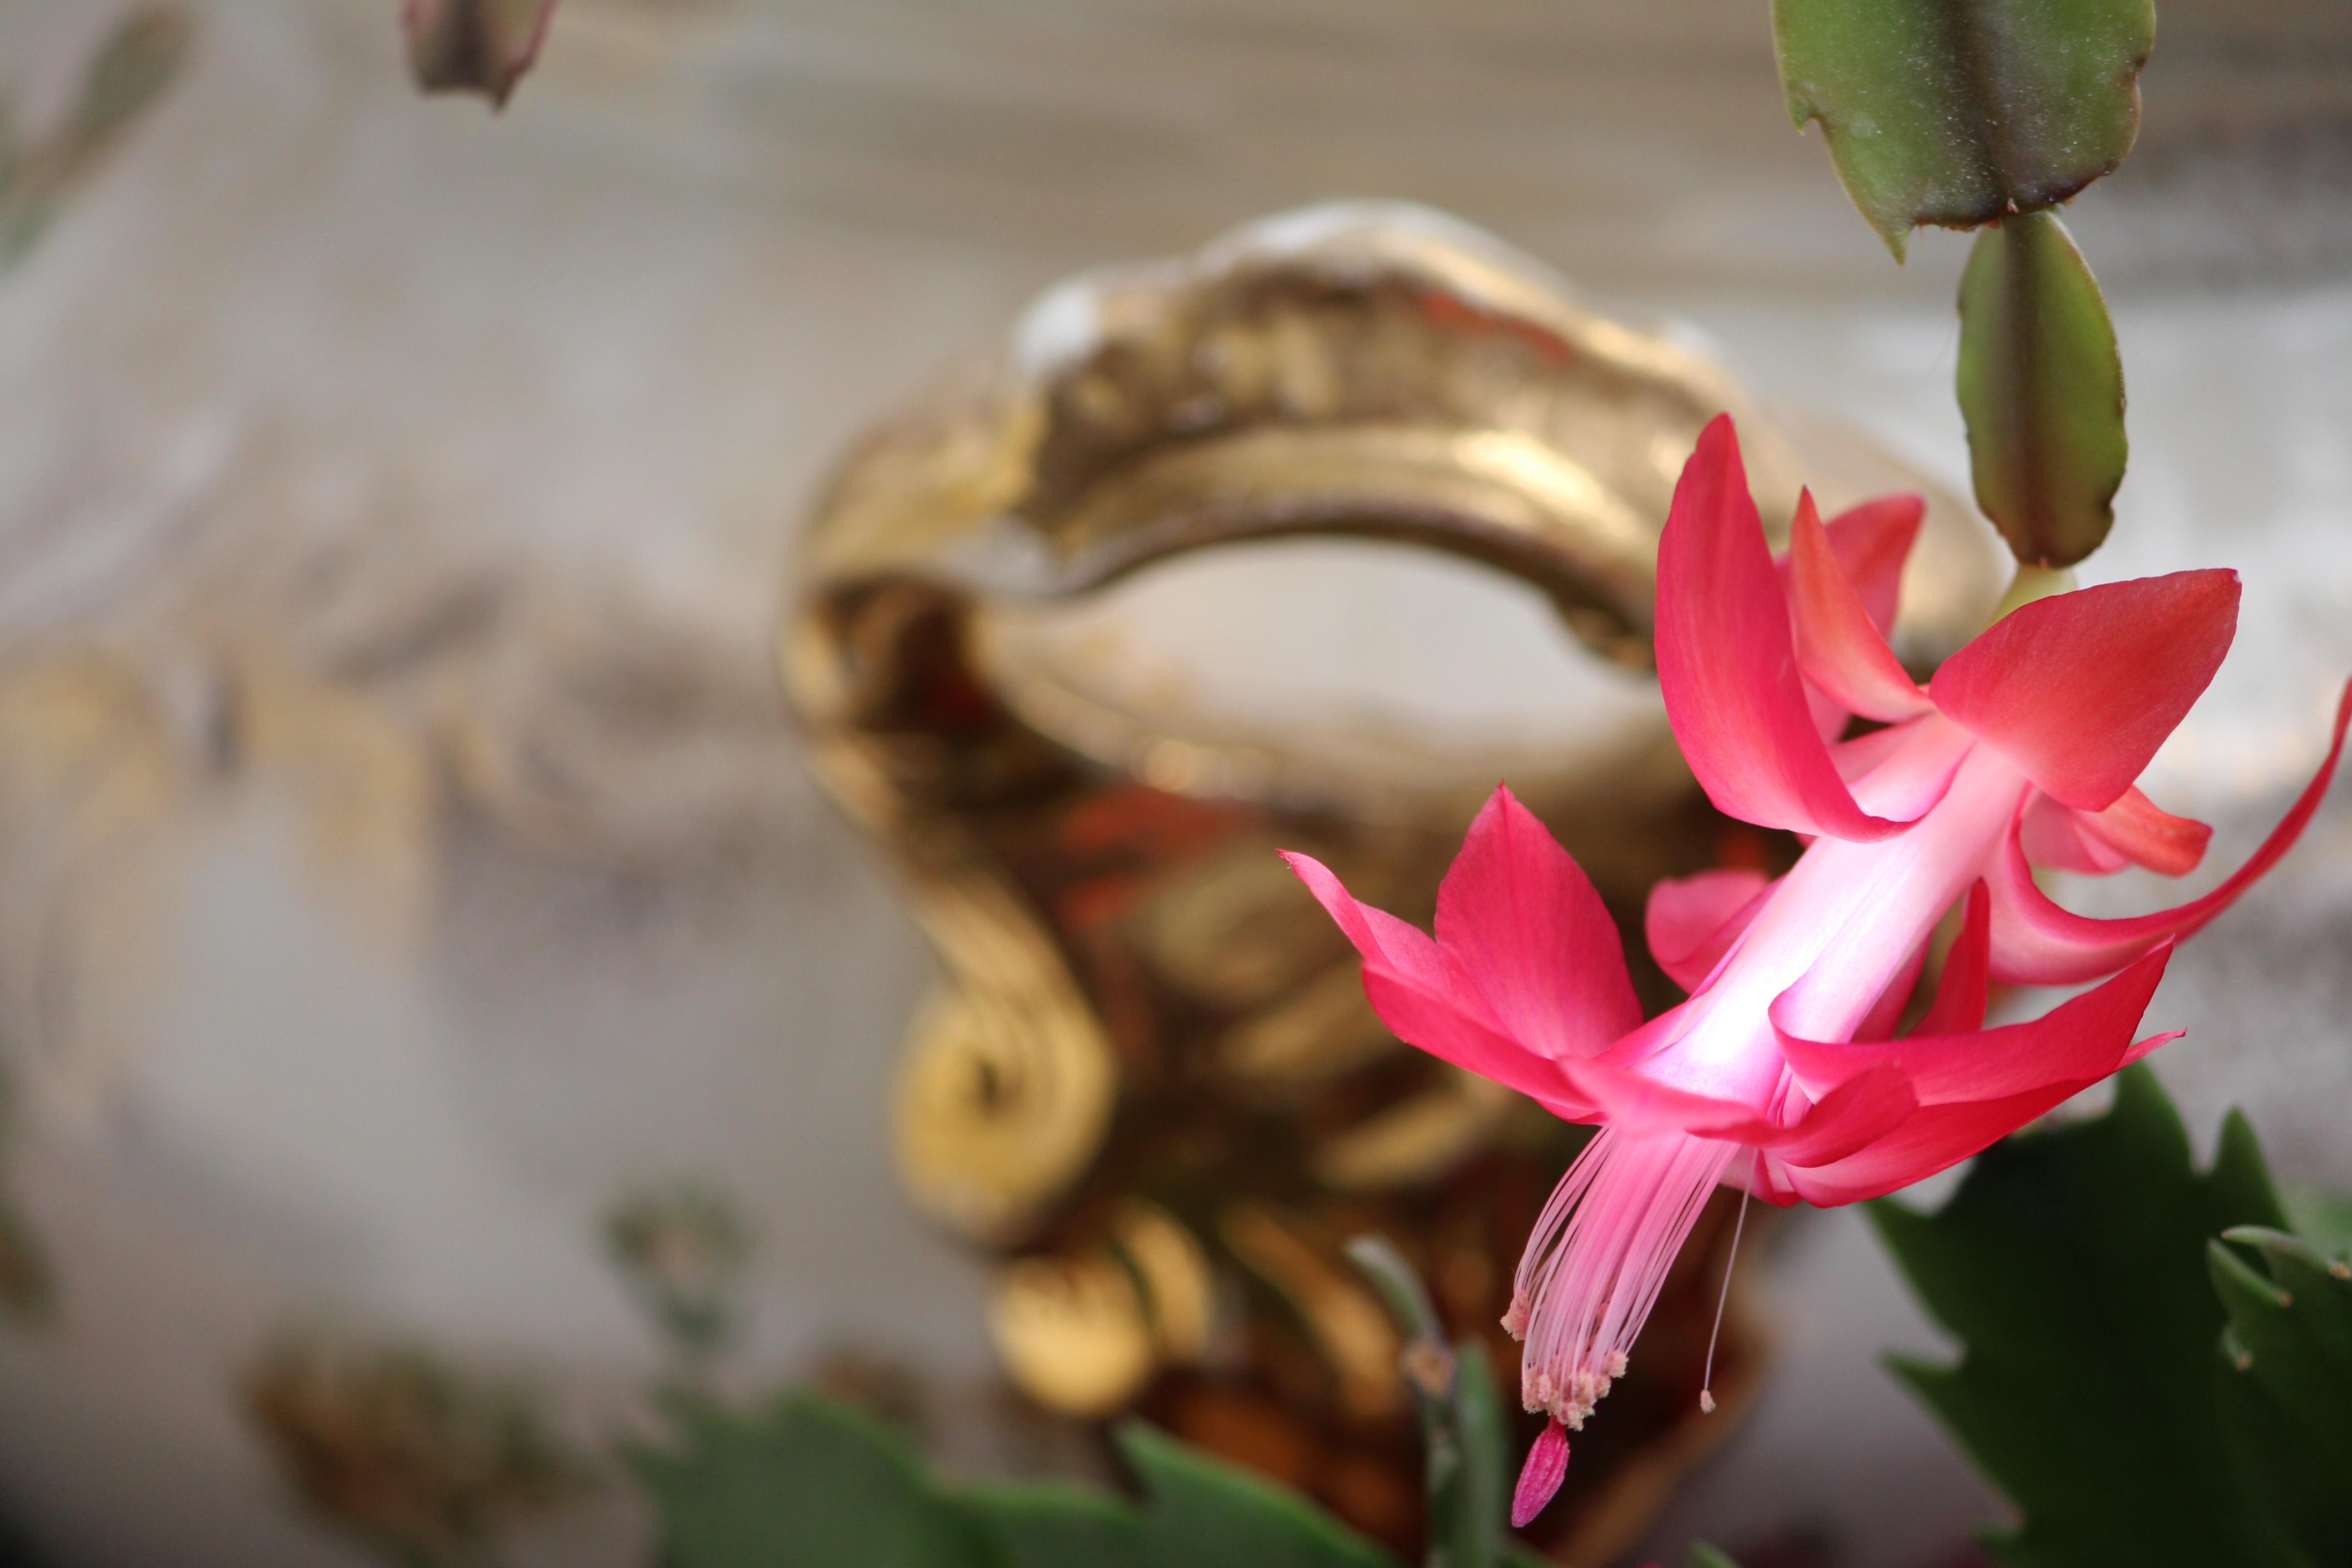
blossom, plant, photography, flower, petal, pink, flora, close up, floristry, macro photography, flowering plant, flower bouquet, land plant